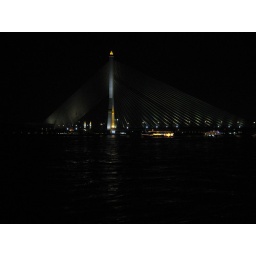
A bridge across the river in Bangkok. This is just west of the Khao San Road area.